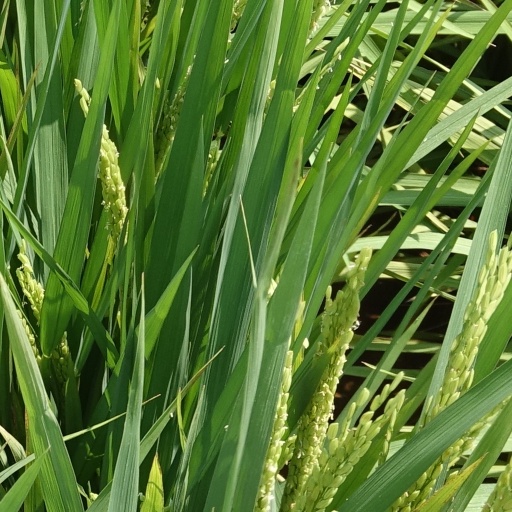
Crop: rice